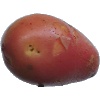
Label: Potato Red Washed 1